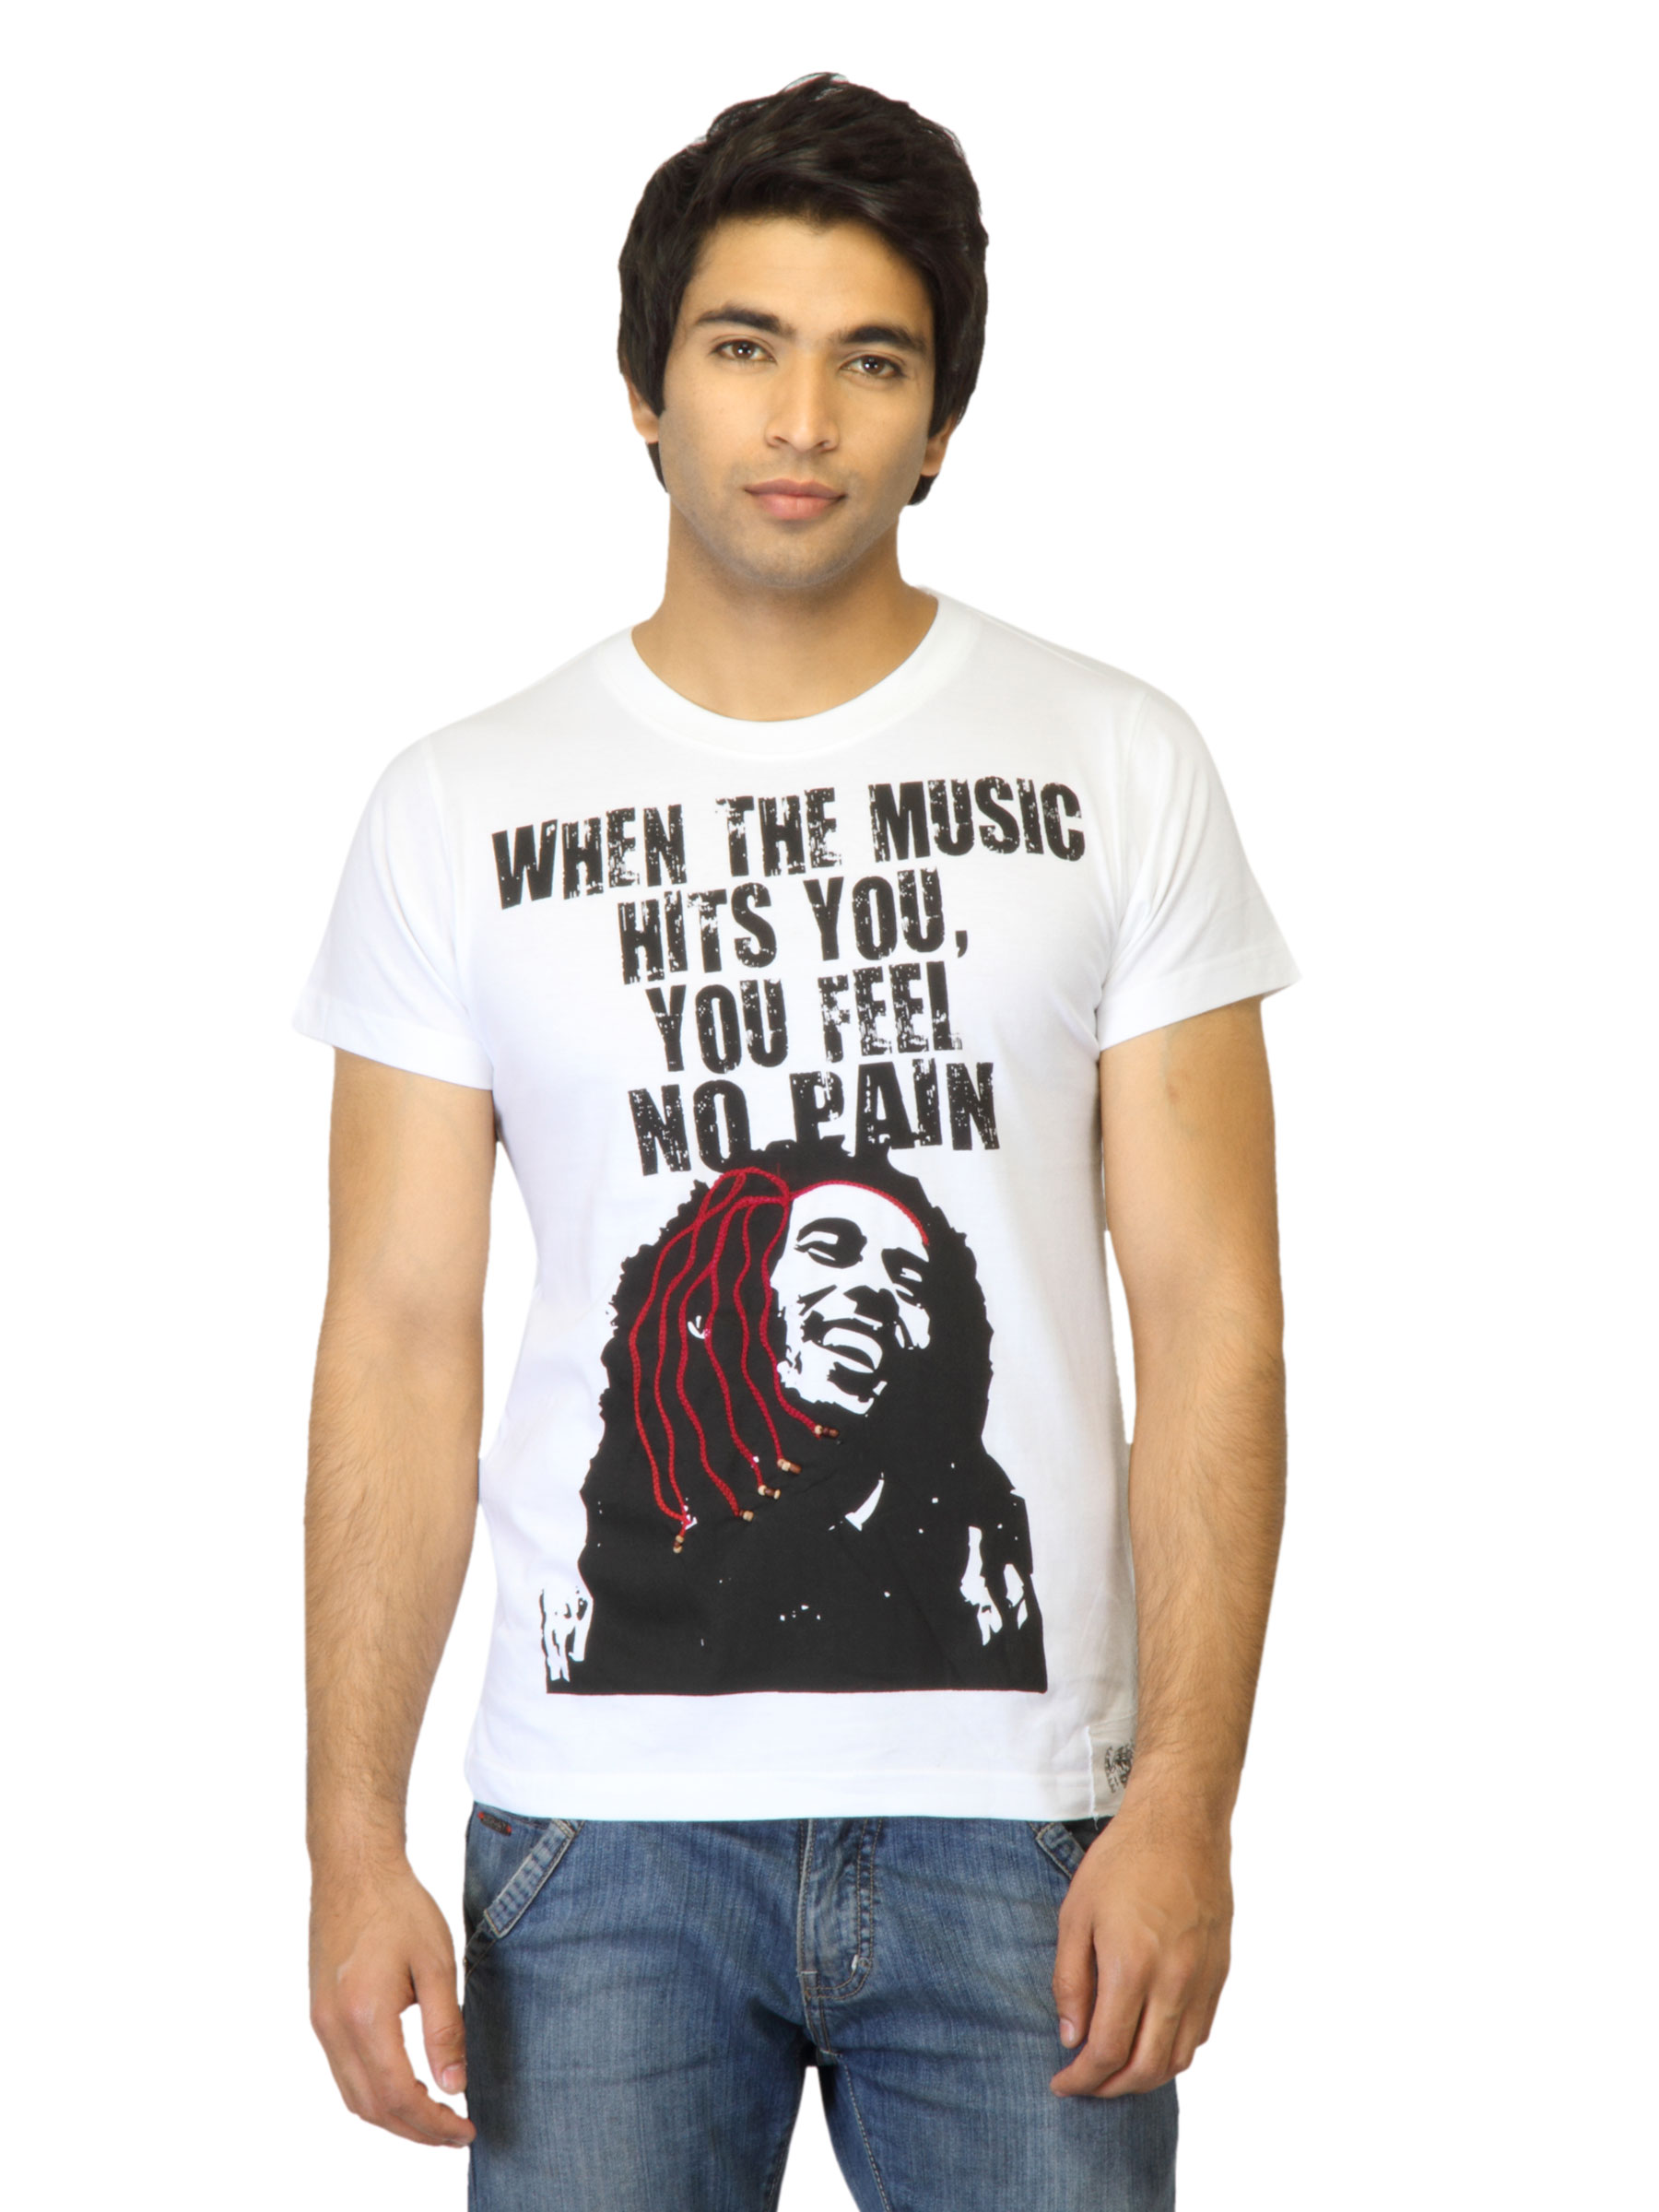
Tantra Men Feel No Pain White T-shirt
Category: Apparel / Topwear / Tshirts
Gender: Men
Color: White
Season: Fall 2011
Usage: Casual